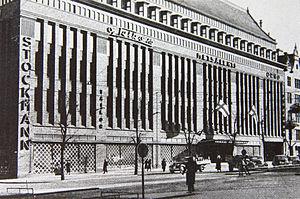
Le Grand magasin Stockmann est situé, dans la zone délimitée par Mannerheimintie, Aleksanterinkatu, Keskuskatu et Pohjoisesplanadi, dans le quartier Kluuvi d'Helsinki, en Finlande. C'est un bâtiment commercial et un grand magasin culturel. C'est l'un des nombreux grands magasins appartenant à la société Stockmann. C'est aussi, le plus grand magasin des pays nordiques en termes de surface et de chiffre d'affaires total. En même temps, c'est également l'établissement le plus rentable, le plus visible et le plus productif de tout le groupe Stockmann. Le magasin est connu pour avoir toutes les marques de luxe internationalement reconnues, et Stockmann a la réputation d'être le premier grand magasin haut de gamme en Finlande. Le département Stockmannin Herkku, situé au sous-sol, est réputé pour la qualité et le choix de ses produits alimentaires. Le logo Stockmann représente un ensemble d'escaliers mécaniques, que l'on croit à tort, qu'ils représentent les premiers escaliers mécaniques construits en Finlande. Les premiers escaliers mécaniques en Finlande ont été installés dans le grand magasin Forum à Turku, en 1926.